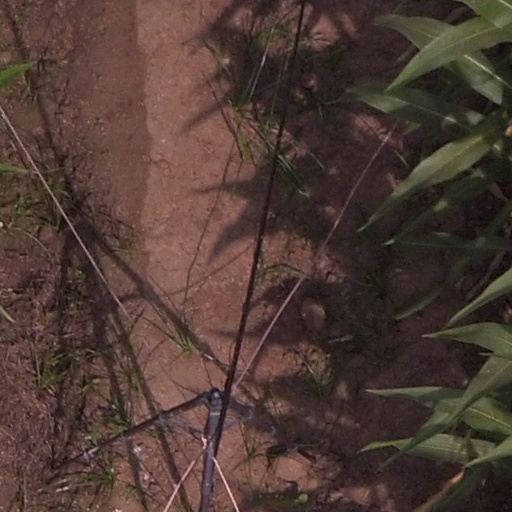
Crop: maize; corn